Micral

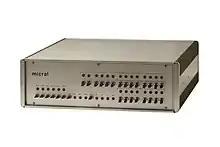
Micral N

Micral is a series of microcomputers produced by the French company Réalisation d'Études Électroniques, beginning with the Micral N in early 1973. The Micral N was one of the first commercially available microprocessor-based computers.